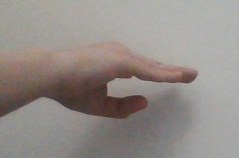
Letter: jeem